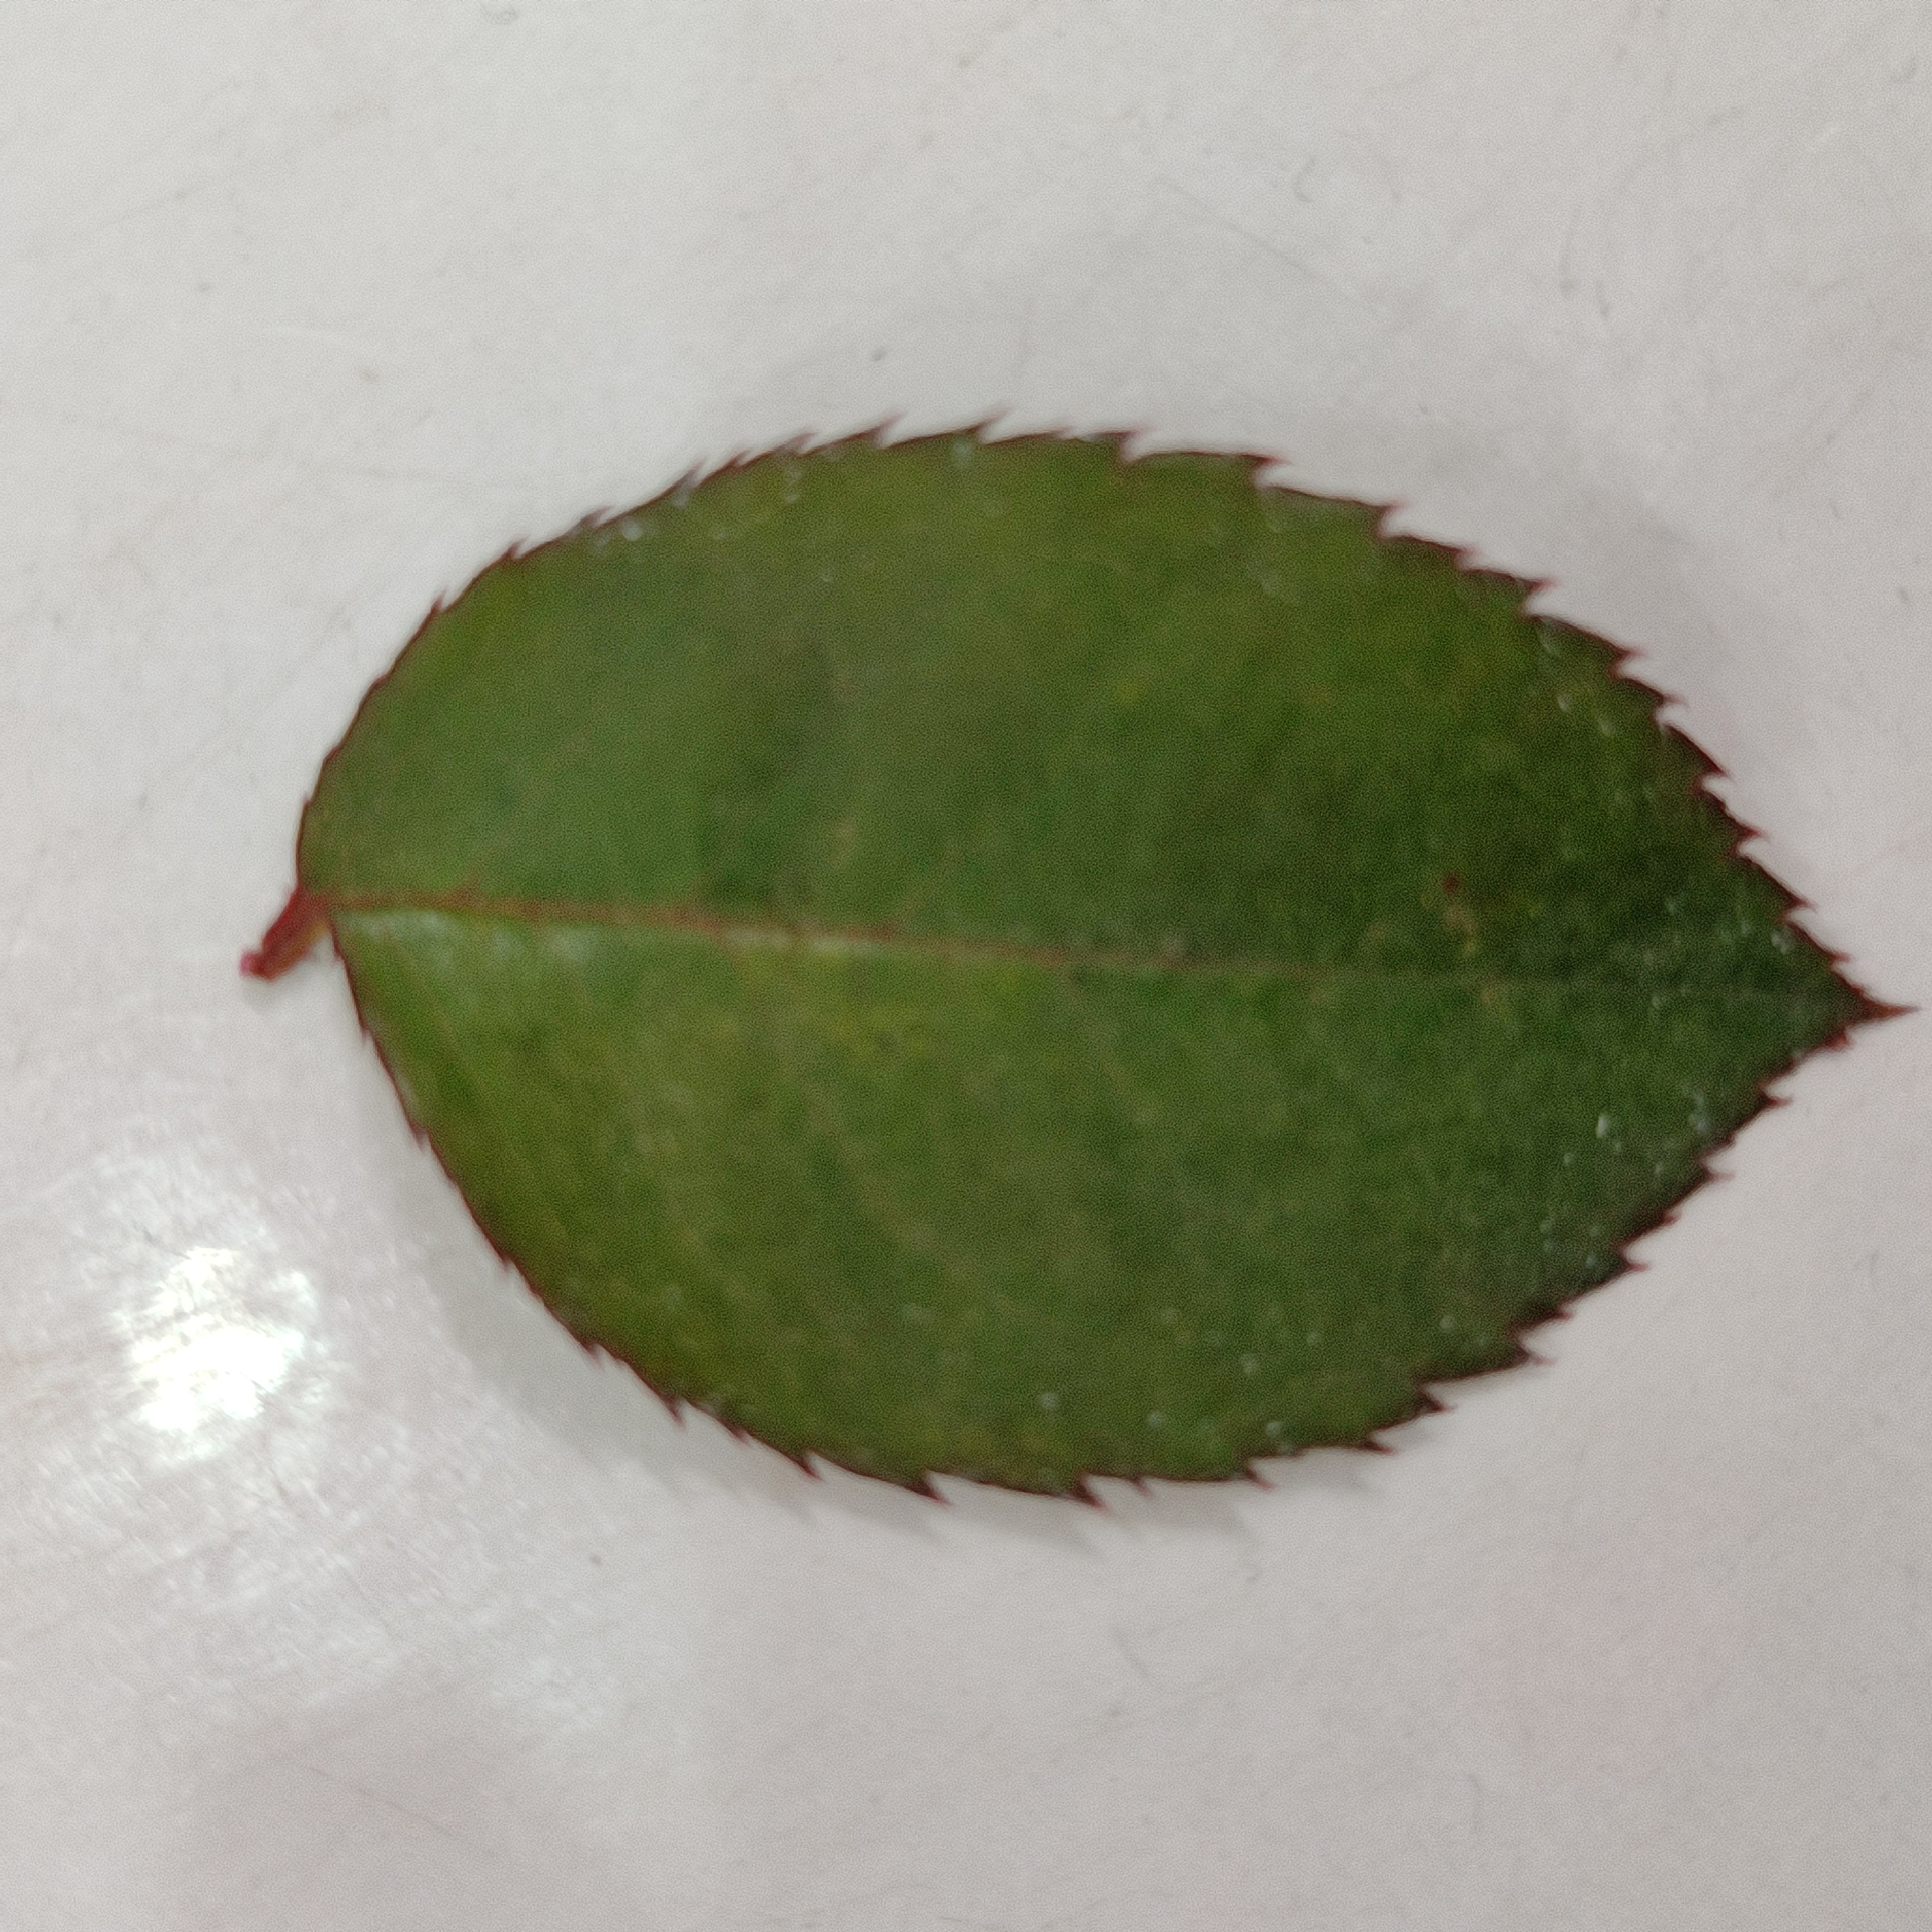
Label: Healthy Leaf